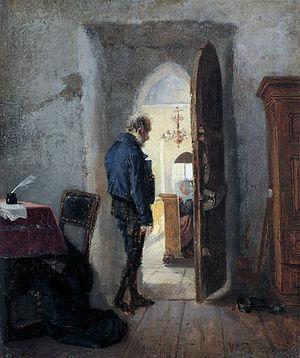
Karl Emanuel Jansson, est un peintre finlandais d'origine ålandaise, spécialisé dans le portrait et la scène de genre.